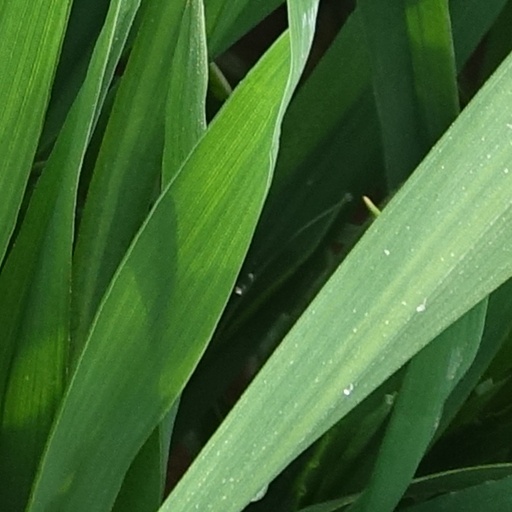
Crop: wheat